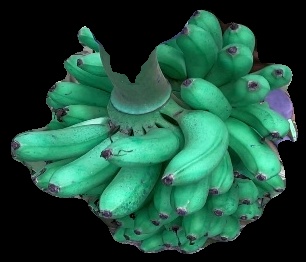
Variety: rasbale
Grade: grade1